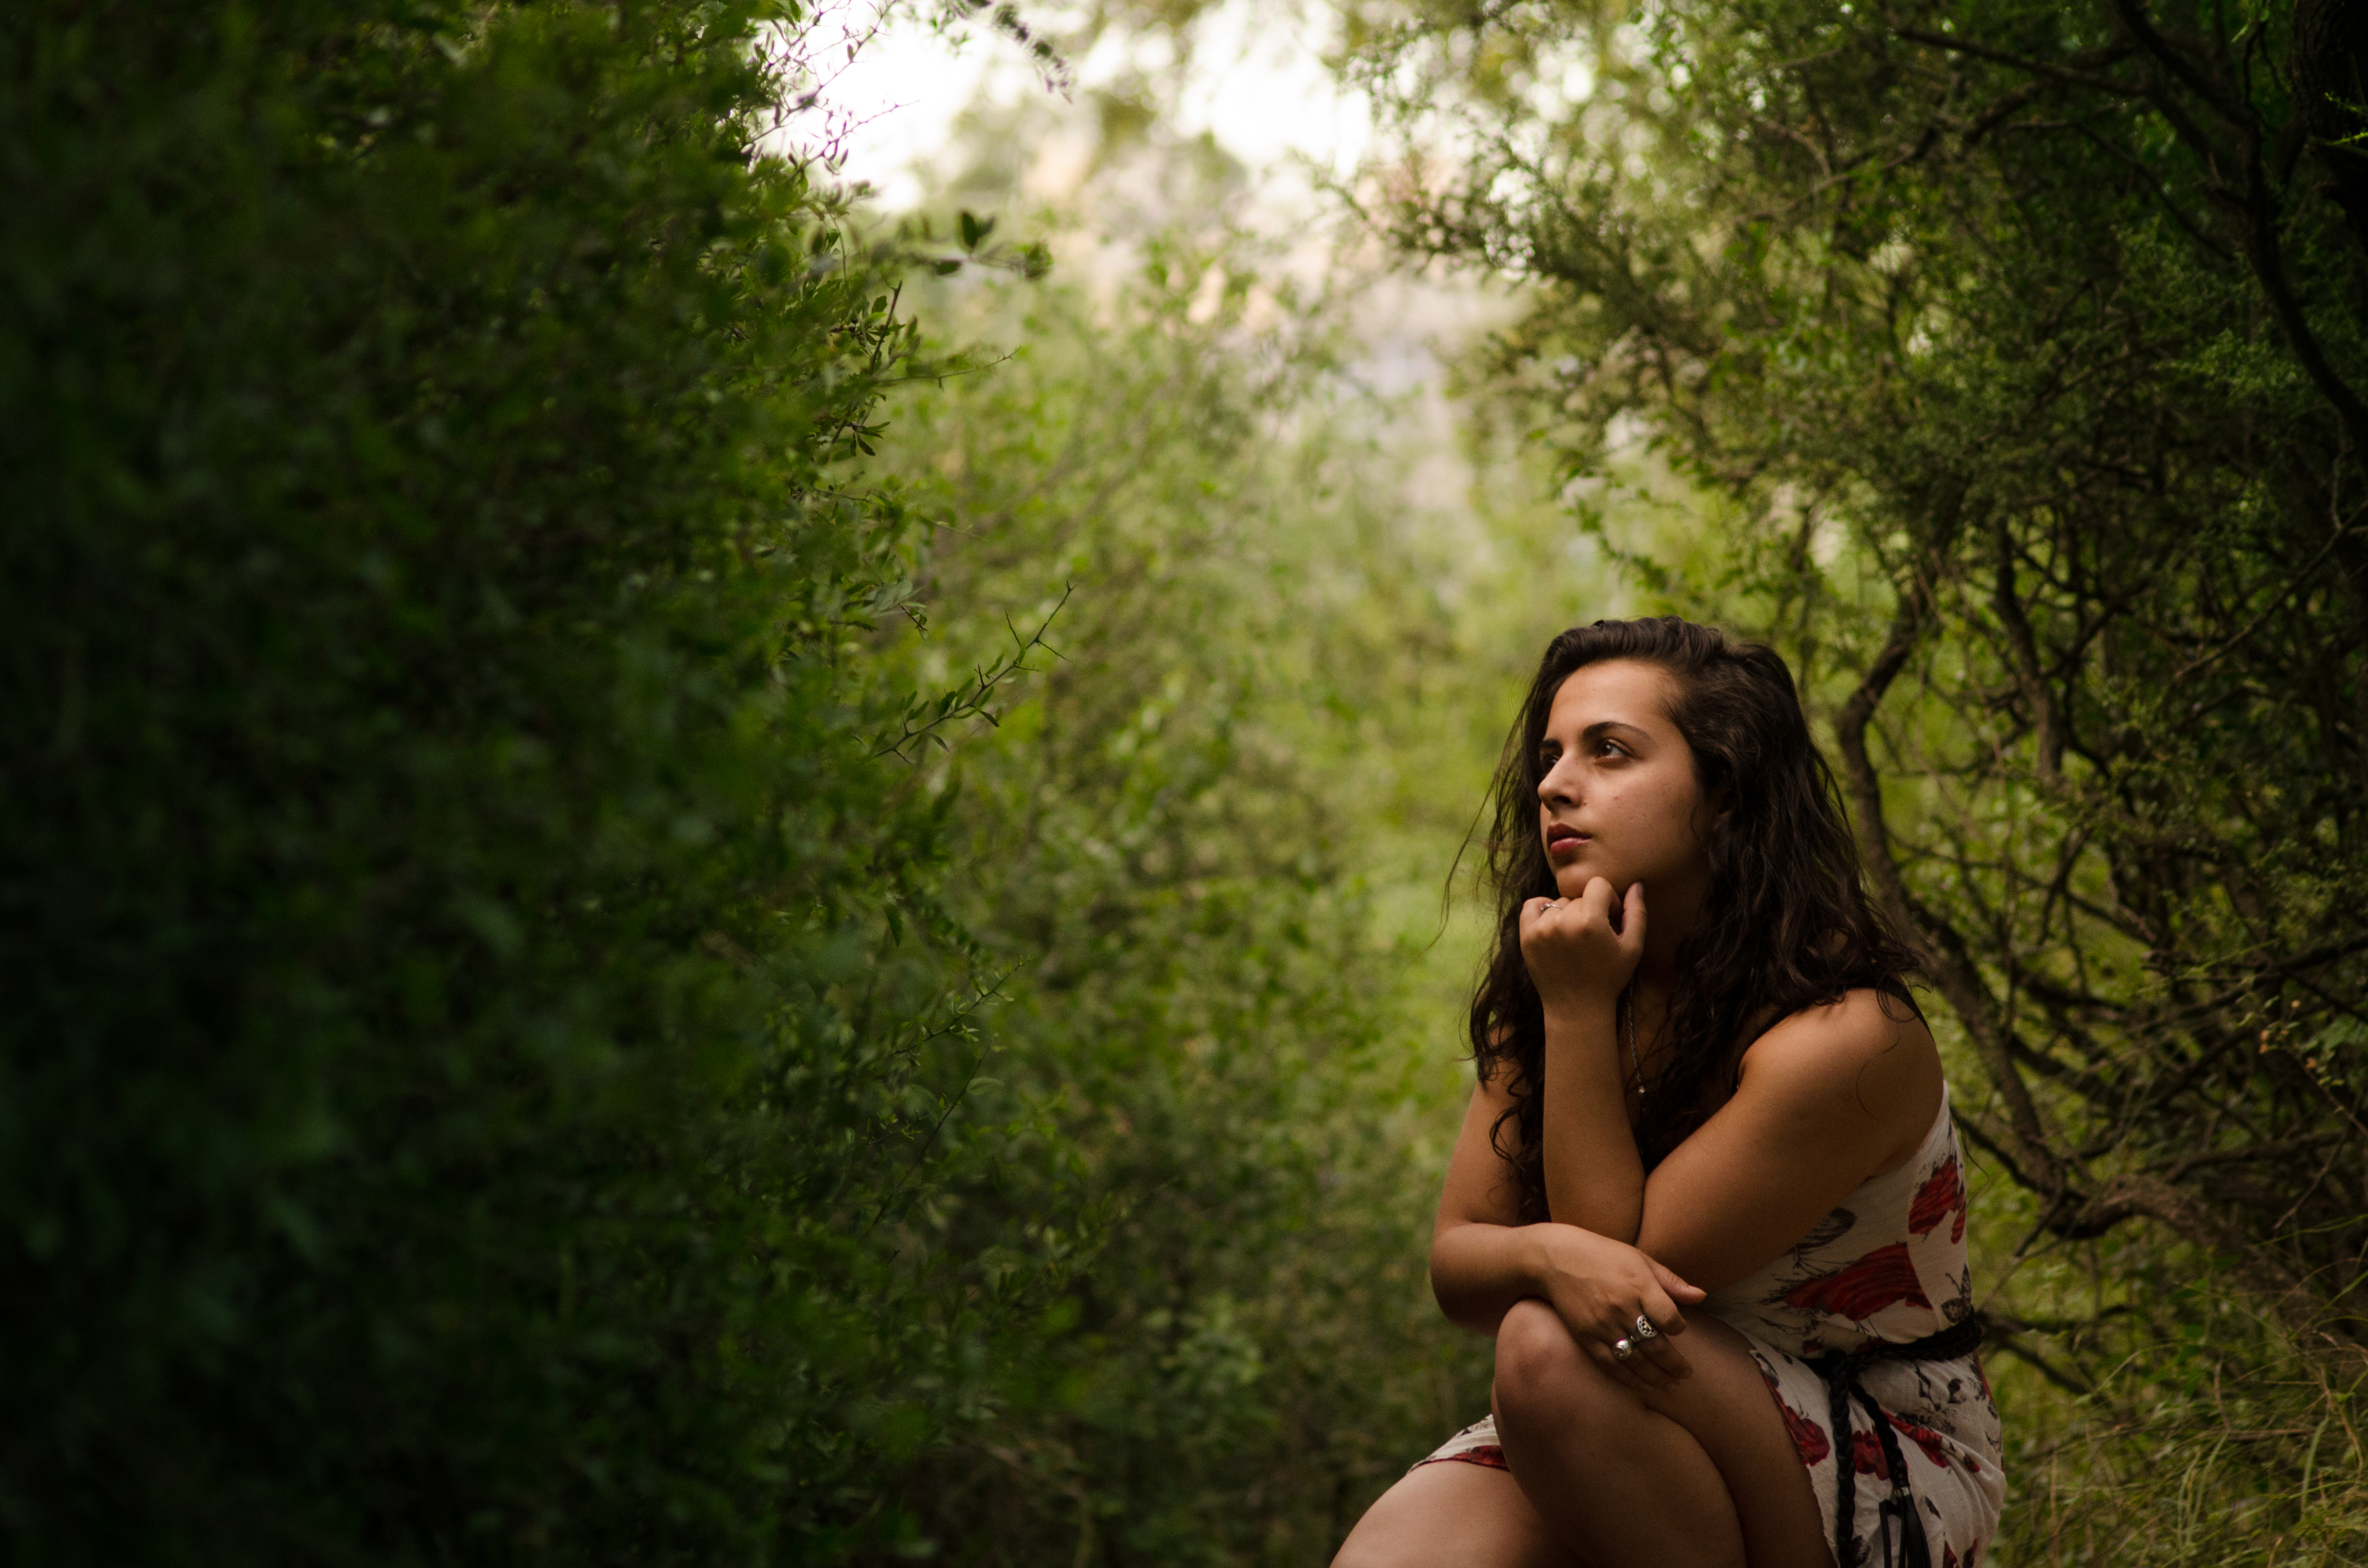
nature, woman, green, light, think, contemplate, way, inspiration, beauty, sunset, photograph, tree, girl, woody plant, grass, lady, leaf, wilderness, forest, photography, plant, woodland, sunlight, sitting, emotion, jungle, morning, photo shoot, black hair, smile, rainforest, fun, summer, sky, portrait photography, spring, landscape, flash photography, happiness, leisure, vacation, branch